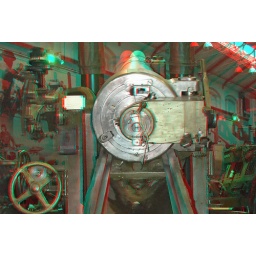
Firepower Royal Artillery museum in anaglyph 3D red cyan glasses to view